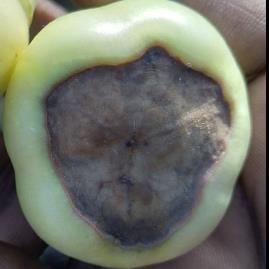
Crop: Tomato
Condition: blossom-end-rot-d